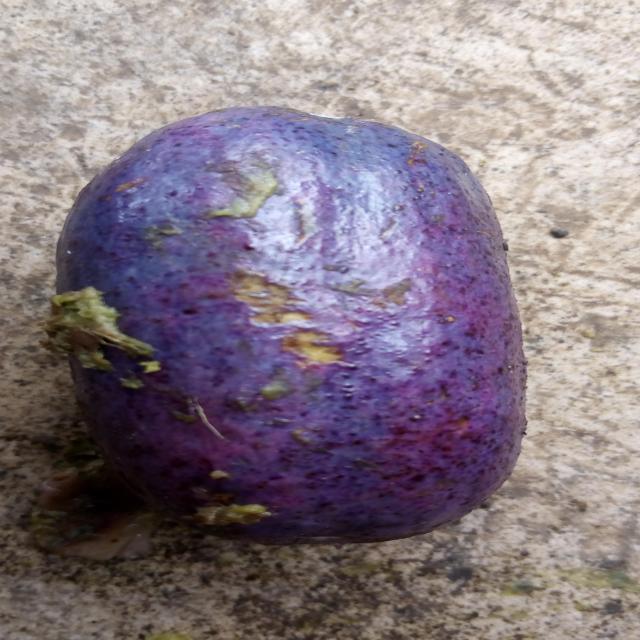
Plum grade: bruised